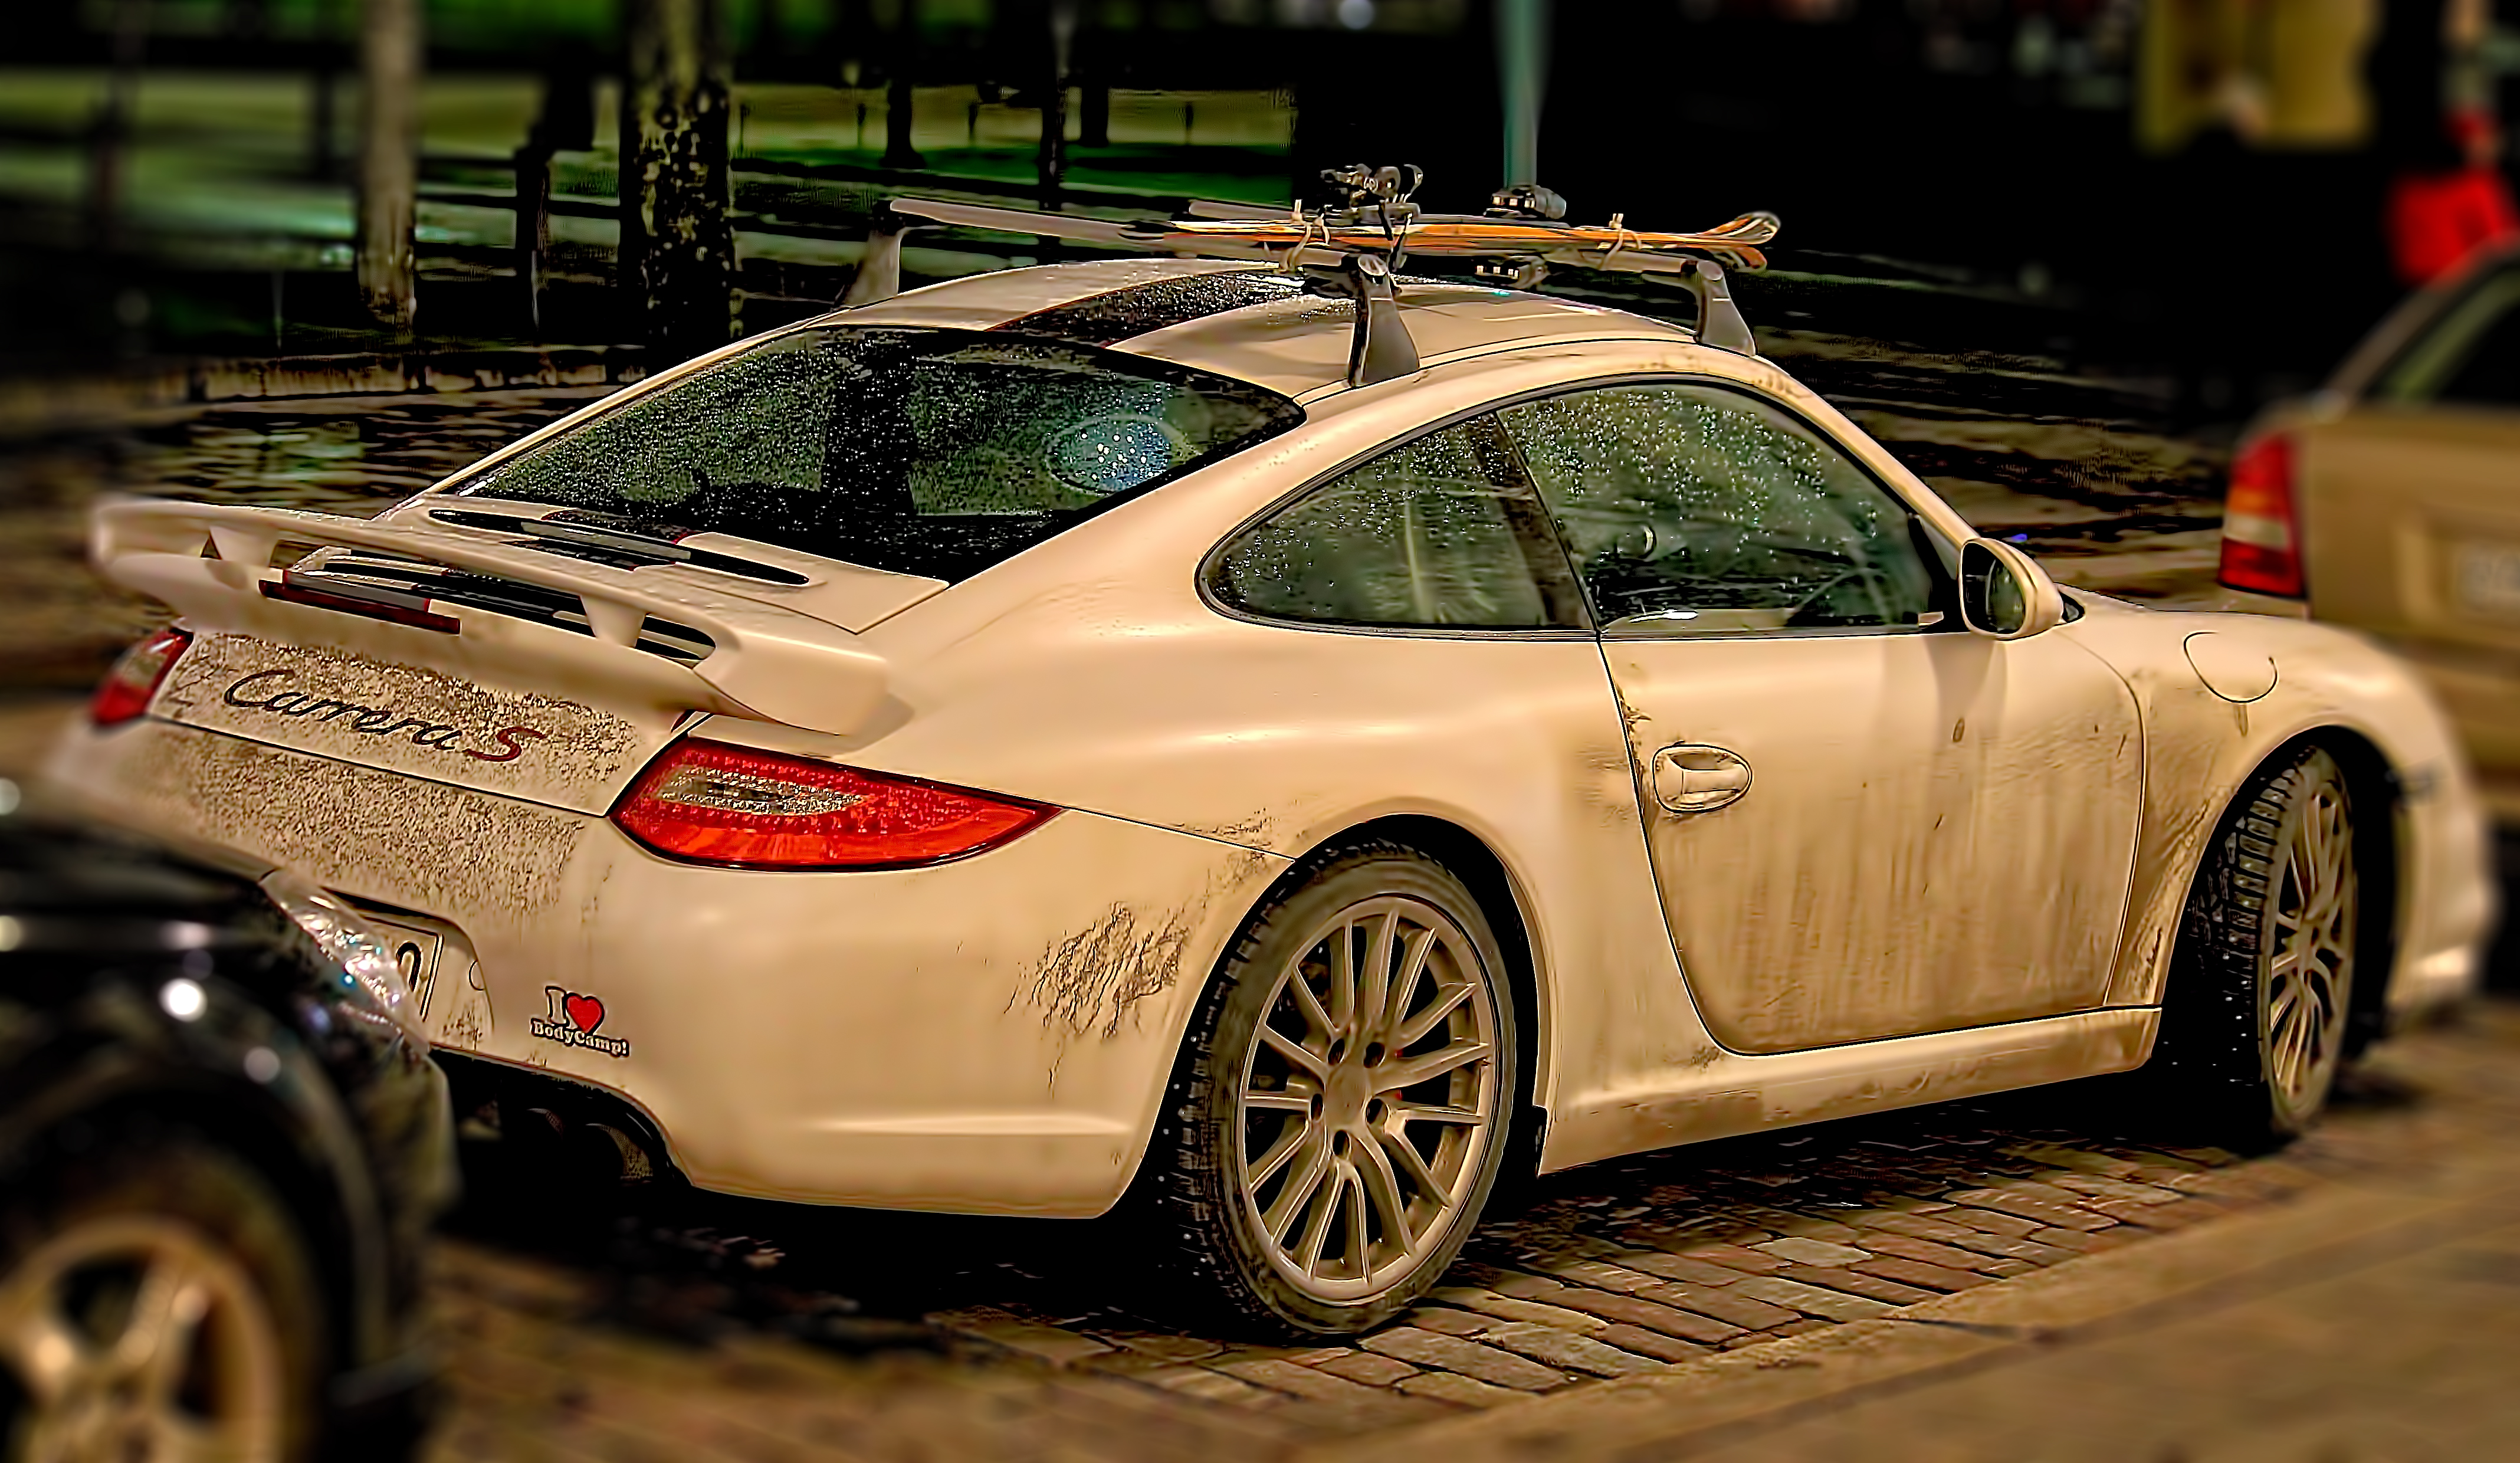
street, car, wheel, vehicle, dirty, sports car, supercar, sports, finland, helsinki, convertible, porsche, carrera, pohjoisesplanadi, skis, carreras, land vehicle, automobile make, automotive exterior, automotive design, luxury vehicle, porsche 959, porsche 911 gt3, porsche 911 gt2, techart 997 turbo